Generalitat de Catalunya

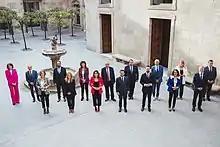
Executive Council of Catalonia (2021–2024). Pere Aragonès, President of the Generalitat, is located at the centre

The President of the Generalitat of Catalonia (Catalan: ) is the highest representative of Catalonia, and is also responsible of leading the government's action, presiding the Executive Council. Since the restoration of the Generalitat on the return of democracy in Spain, the Presidents of Catalonia have been Josep Tarradellas (1977–1980, president in exile since 1954), Jordi Pujol (1980–2003), Pasqual Maragall (2003–2006), José Montilla (2006–2010), Artur Mas (2010–2016), Carles Puigdemont (2016–2017) and, after the imposition of direct rule from Madrid, Quim Torra (2018–2020), Pere Aragonès (2020–2024) and Salvador Illa (2024–).